Sultan Isa Medrese

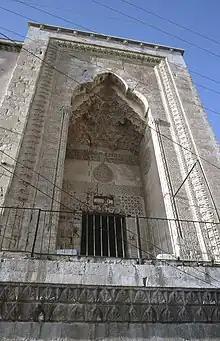
Main entrance portal, at the east end of the street façade

The long southern façade of the building is easily visible, arranged along a street on higher ground overlooking the city below. The other sides of the building are largely obscured by the sloping terrain around it. The two fluted domes of the complex, visible from the outside, correspond to the mosque and the mausoleum. Two buttresses on the southern façade, topped by small half-domes (also fluted like the main domes), reinforce each of the domed sections and are each located behind a "mihrab" (niche symbolizing the "qibla" or direction of prayer) of the chambers inside. A wall fountain is also located in the middle of the façade, below the portico of the courtyard (discussed below).